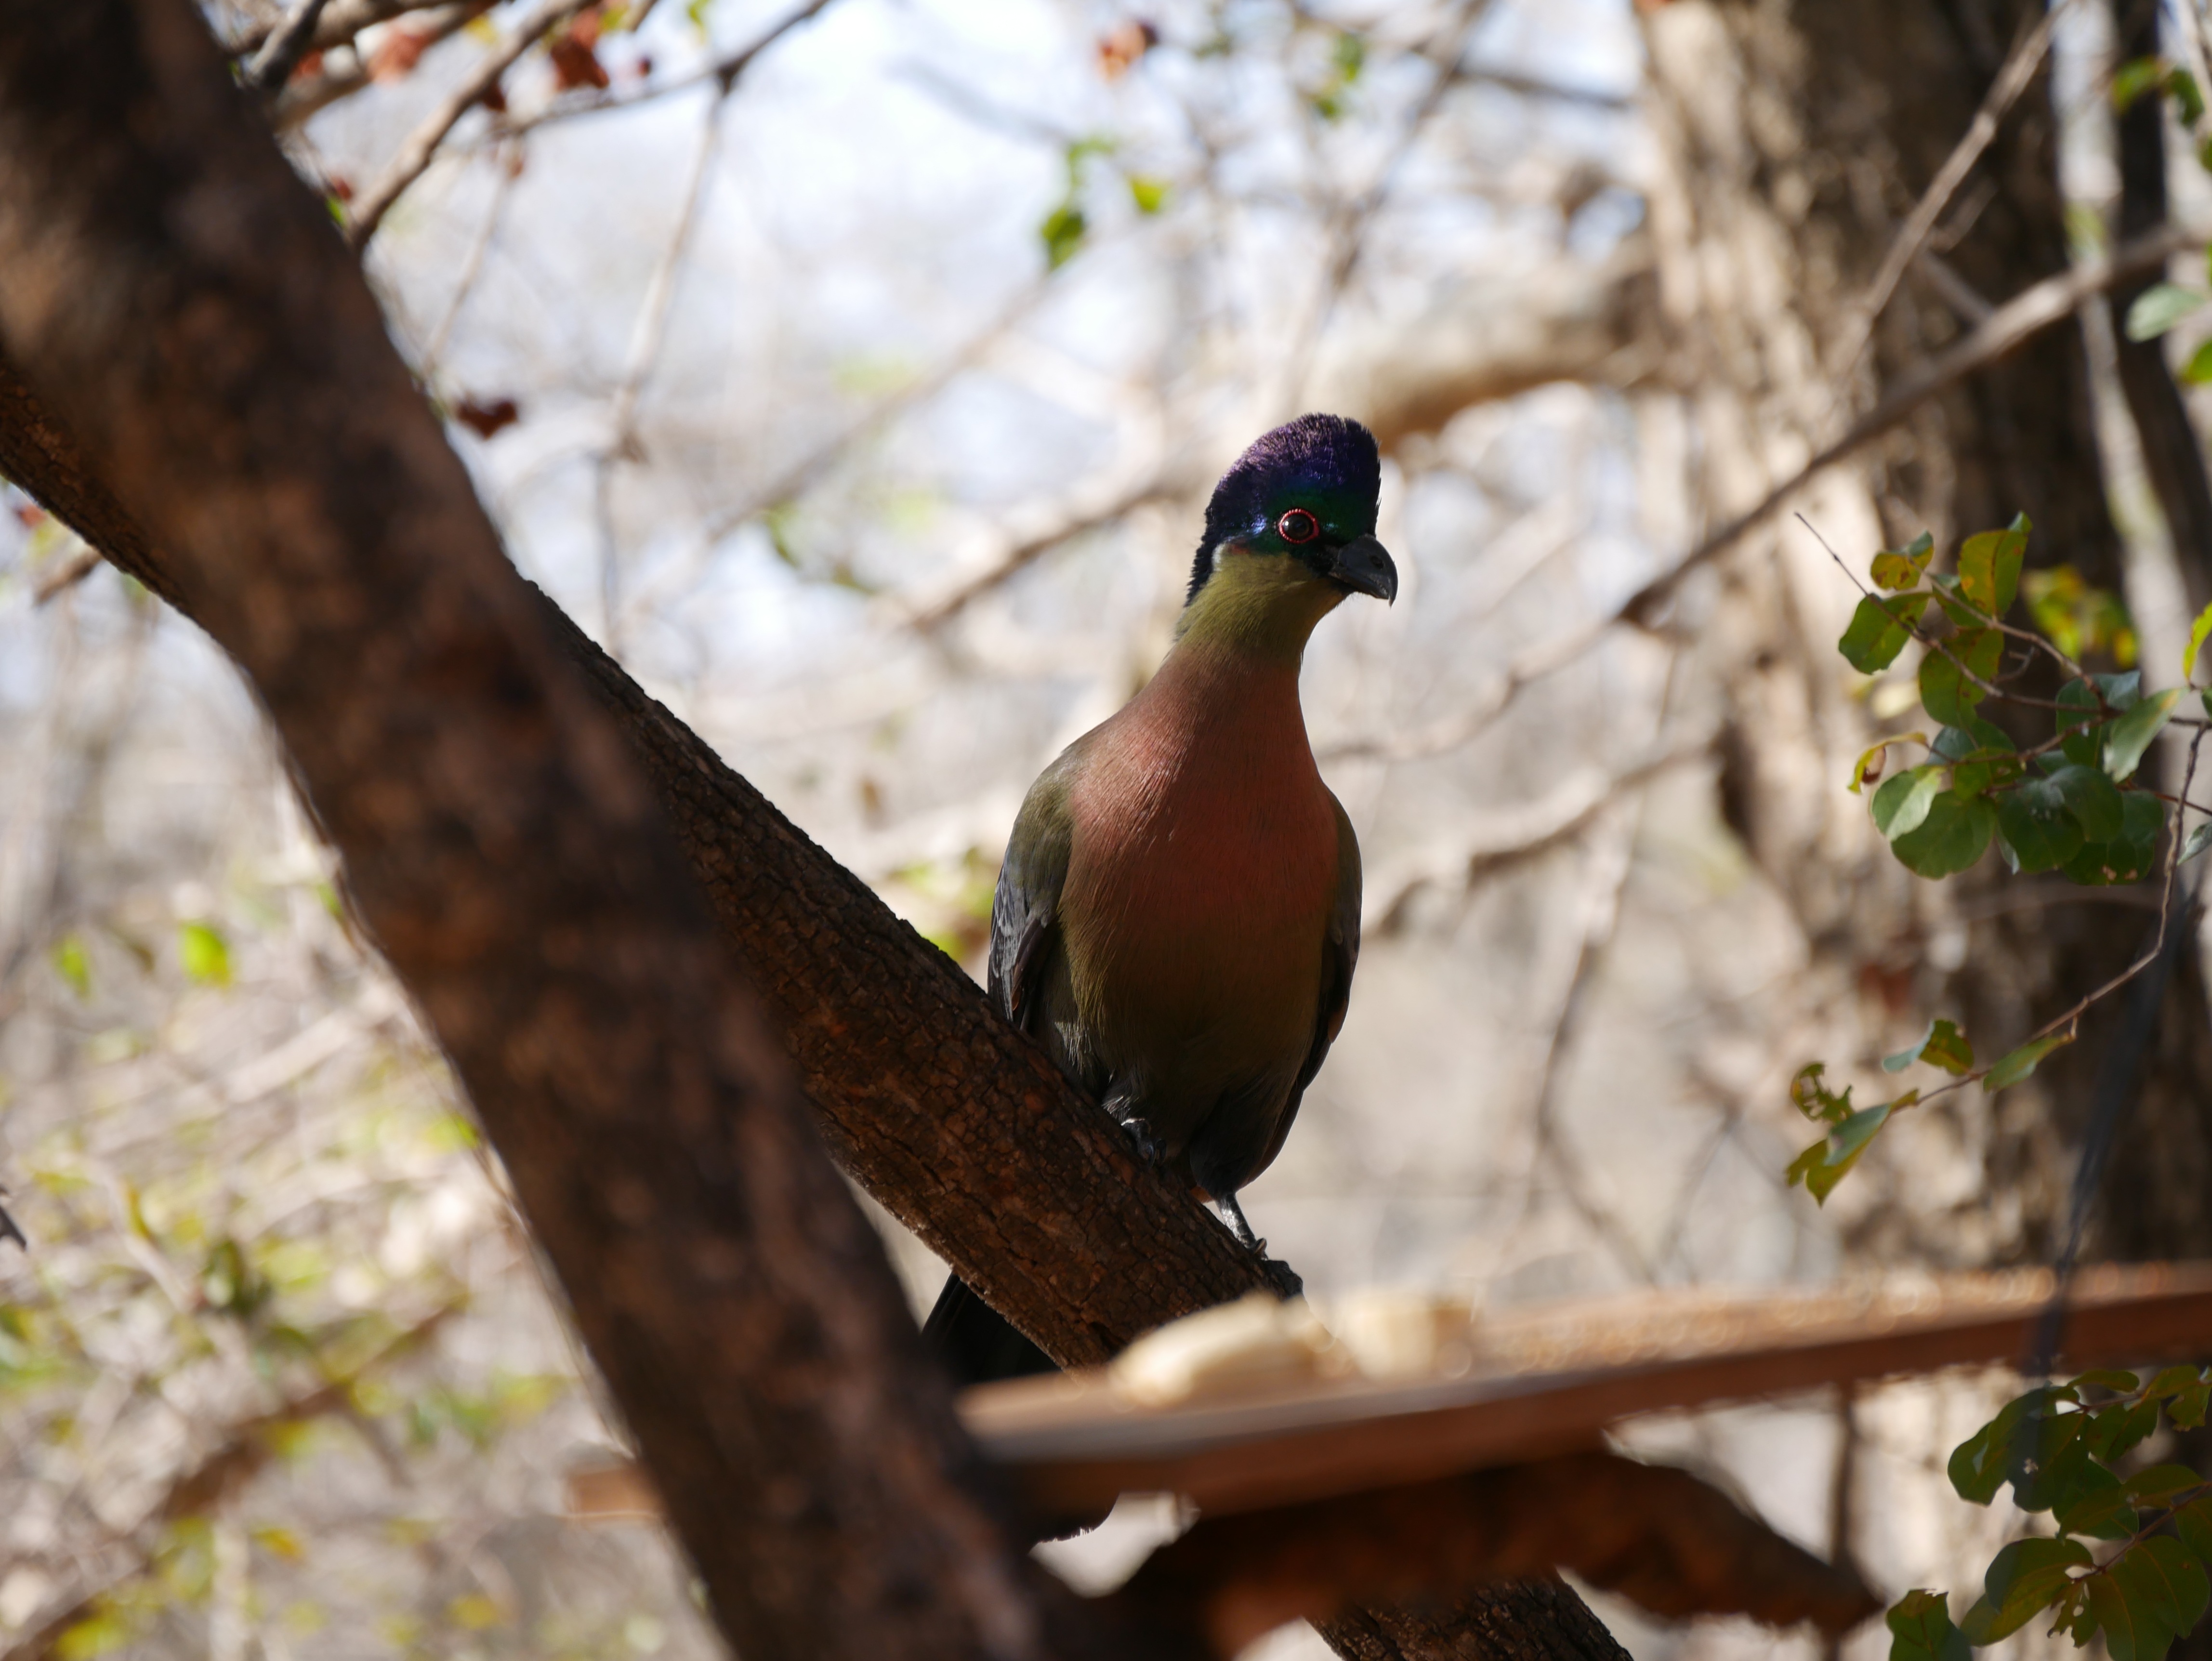
nature, branch, bird, flower, wildlife, zoo, spring, beak, africa, fauna, birds, animals, vertebrate, african, wildlife photography, south africa, wild animals, perching bird, medium large